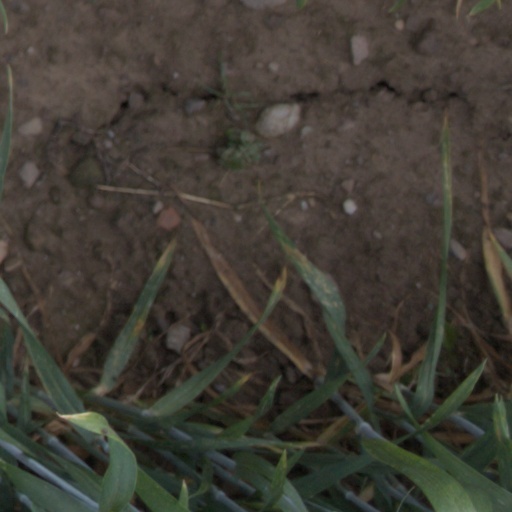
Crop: wheat